Footpath

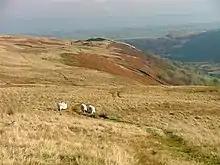
Corpse road in the English Lake District

Public footpaths are rights of way originally created by people walking across the land to work, market, the next village, church, and school. This includes mass paths and corpse roads. Some footpaths were also created by those undertaking a pilgrimage. Examples of the latter are the Pilgrim's Way in England and Pilgrim's Route (St. Olav's Way or the Old Kings' Road) in Norway. Some landowners allow access over their land without dedicating a right of way. These permissive paths are often indistinguishable from normal paths, but they are usually subject to restrictions. Such paths are often closed at least once a year, so that a permanent right of way cannot be established in law.